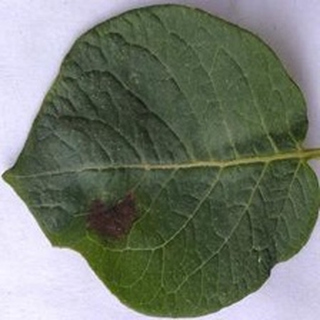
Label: potato_late_blight